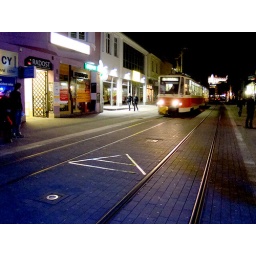
Bratislava, Slovakia - Obchodna street with a tram and Bratislava castle in the background